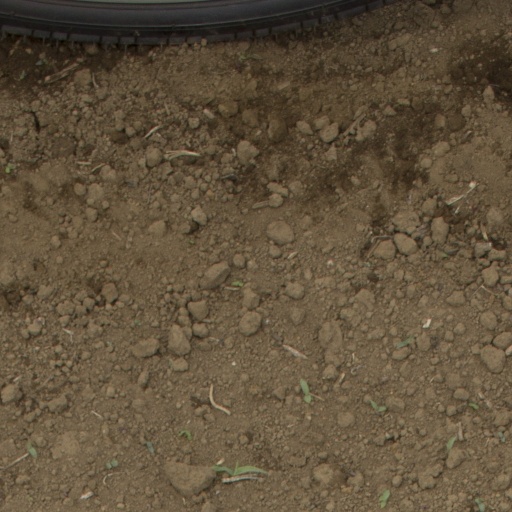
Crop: Jerusalem artichoke